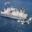
Label: ship